Kyaa Dil Ne Kahaa

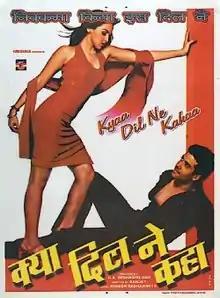
Poster

Kyaa Dil Ne Kahaa is a 2002 Indian Hindi-language romantic comedy-drama film directed by Sanjay Chhel. The film was a remake of the Telugu film "Swayamvaram".